Gotthard Kettler

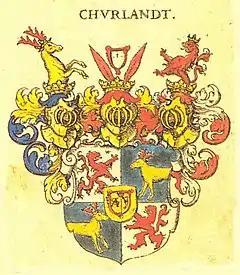
Ancestral coat of arms of the Kettler, princes of Courland and Semigalia according to German heraldry presented by Johann Siebmacher.

On 11 March 1566 Kettler married Anna, Duchess of Mecklenburg, daughter of Duke Albert VII of Mecklenburg-Güstrow and Princess Anna of Brandenburg.